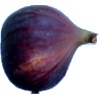
Label: fig